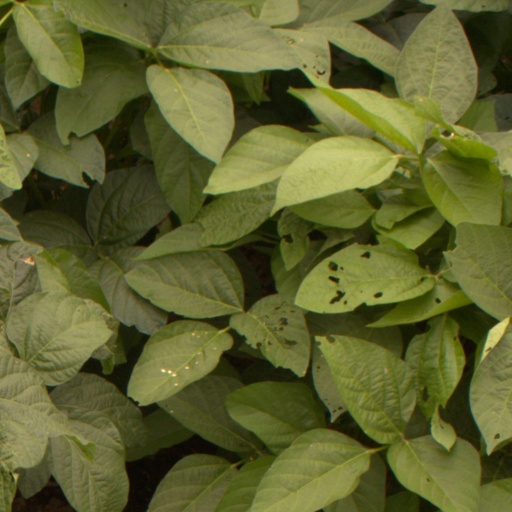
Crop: soybean